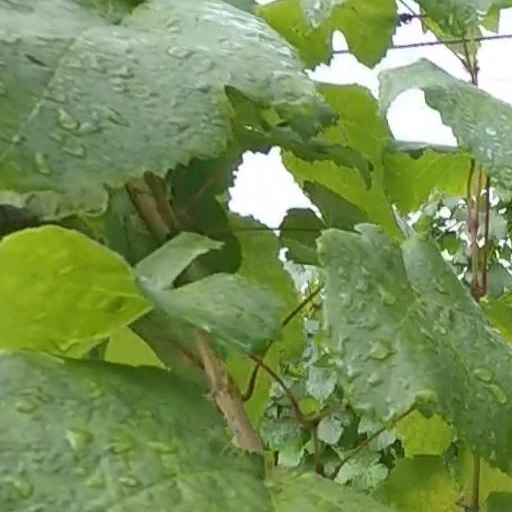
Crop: grape